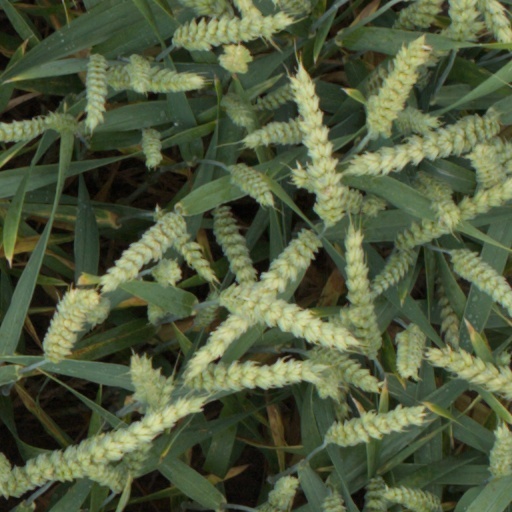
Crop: wheat